List of birds of Botswana

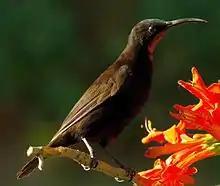
Amethyst sunbird

Larks are small terrestrial birds with often extravagant songs and display flights. Most larks are fairly dull in appearance. Their food is insects and seeds.